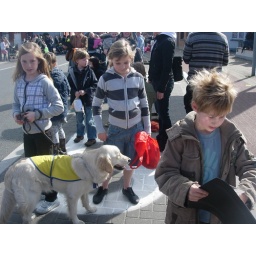
Alix is a female golden retriever and a service dog in training. Picture taken by her foster family.